History of East Germany

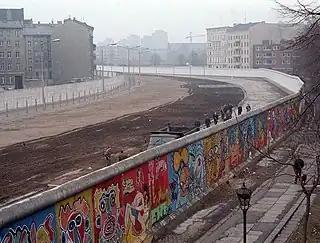
Inter-German Border Strip at the Berlin Wall

From the mid-1970s, East Germany remained poised between East and West. The 1974 amendment to the Constitution deleted all references to the "German nation" and "German unity" and designated East Germany "a socialist nation-state of workers and peasants" and "an inseparable constituent part of the socialist community of states." However, the SED leadership had little success in inculcating East Germans with a sense of ideological identification with the Soviet Union. Honecker, conceding to public opinion, devised the formula "citizenship, GDR; nationality, German." In so doing, the SED first secretary acknowledged the persisting psychological and emotional attachment of East German citizens to German traditions and culture and, by implication, to their German neighbors in West Germany.